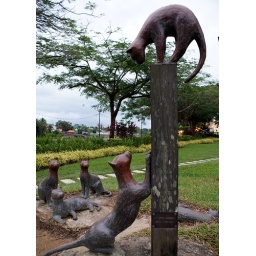
Statues of wooden cats playing in front of a Bar &amp;amp; Cafe on Kuching Waterfront